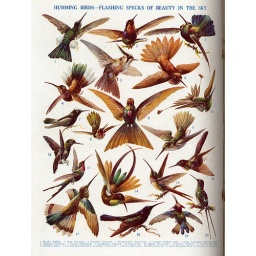
humming birds - flashing specks of beauty in the sky